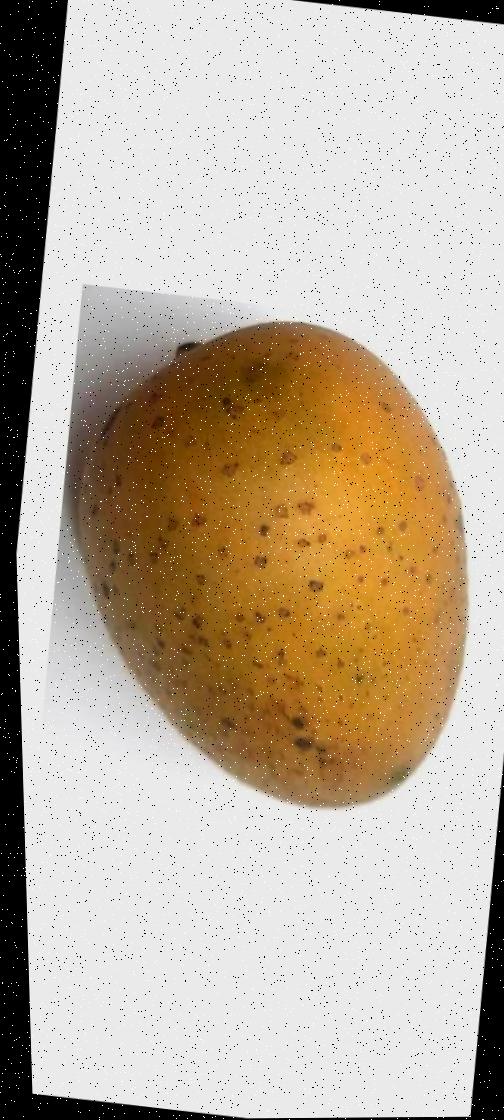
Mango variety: Gourmoti